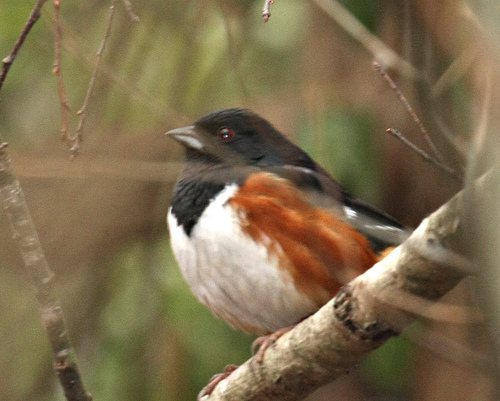
this beautiful bird has a black head, red eyes, white breast, black throat, and pink feet.
a small bird with a white belly, black head and breast, and reddish brown wings with white spots.
this small bird with the short, black beak has a black head, throat and back, a white breast, and light brown side.
a small bird with a white belly, and a black head.
bird with gray beak, brown feet, black crown, nape and throat, white breast, belly and abdomen
this bird is black with red and white and has a very short beak.
a small, stout bird with a black crown and throat, red sides, white breast and belly, with a short rounded beak.
this is a chubby bird with a white belly and a black crownthe bird has a black head and a white chest with brown side feathers.
a bird with a white belly and breast, black and brown wings and the bill is short and pointed and the head is small compared to its body
Species: Eastern Towhee